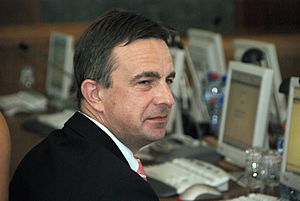
Aivis Ronis
Aivis Ronis
Aivis Ronis er en lettisk diplomat og den nuværende lettiske transportminister, og har tidligere været Letlands ambassadør i USA og NATO. Ronis er ikke medlem af noget politisk parti, men har alligevel været minister i to regeringer. Fra den 29. april 2010 til den 3. november samme år var Ronis lettisk udenrigsminister i Valdis Dombrovskis' første regering. Fra den 25. oktober 2011 til den 1. marts 2013 var han Letlands transportminister i Valdis Dombrovskis' tredje regering.